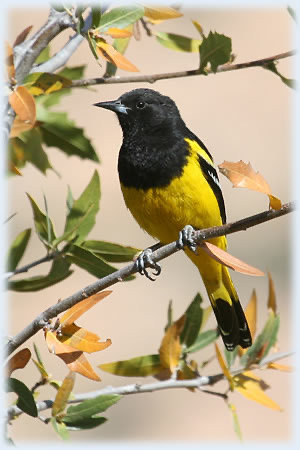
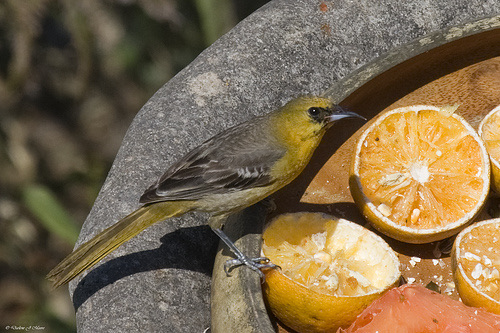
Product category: misc
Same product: yes